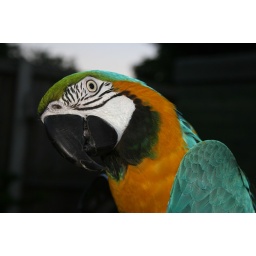
Harley sitting out side. he wont fly off but will climb up and sit in the tree